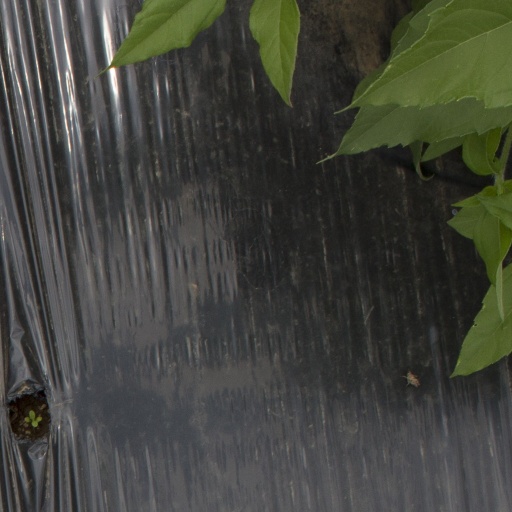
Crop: Jerusalem artichoke